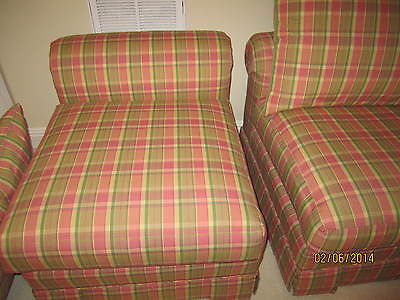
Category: chair